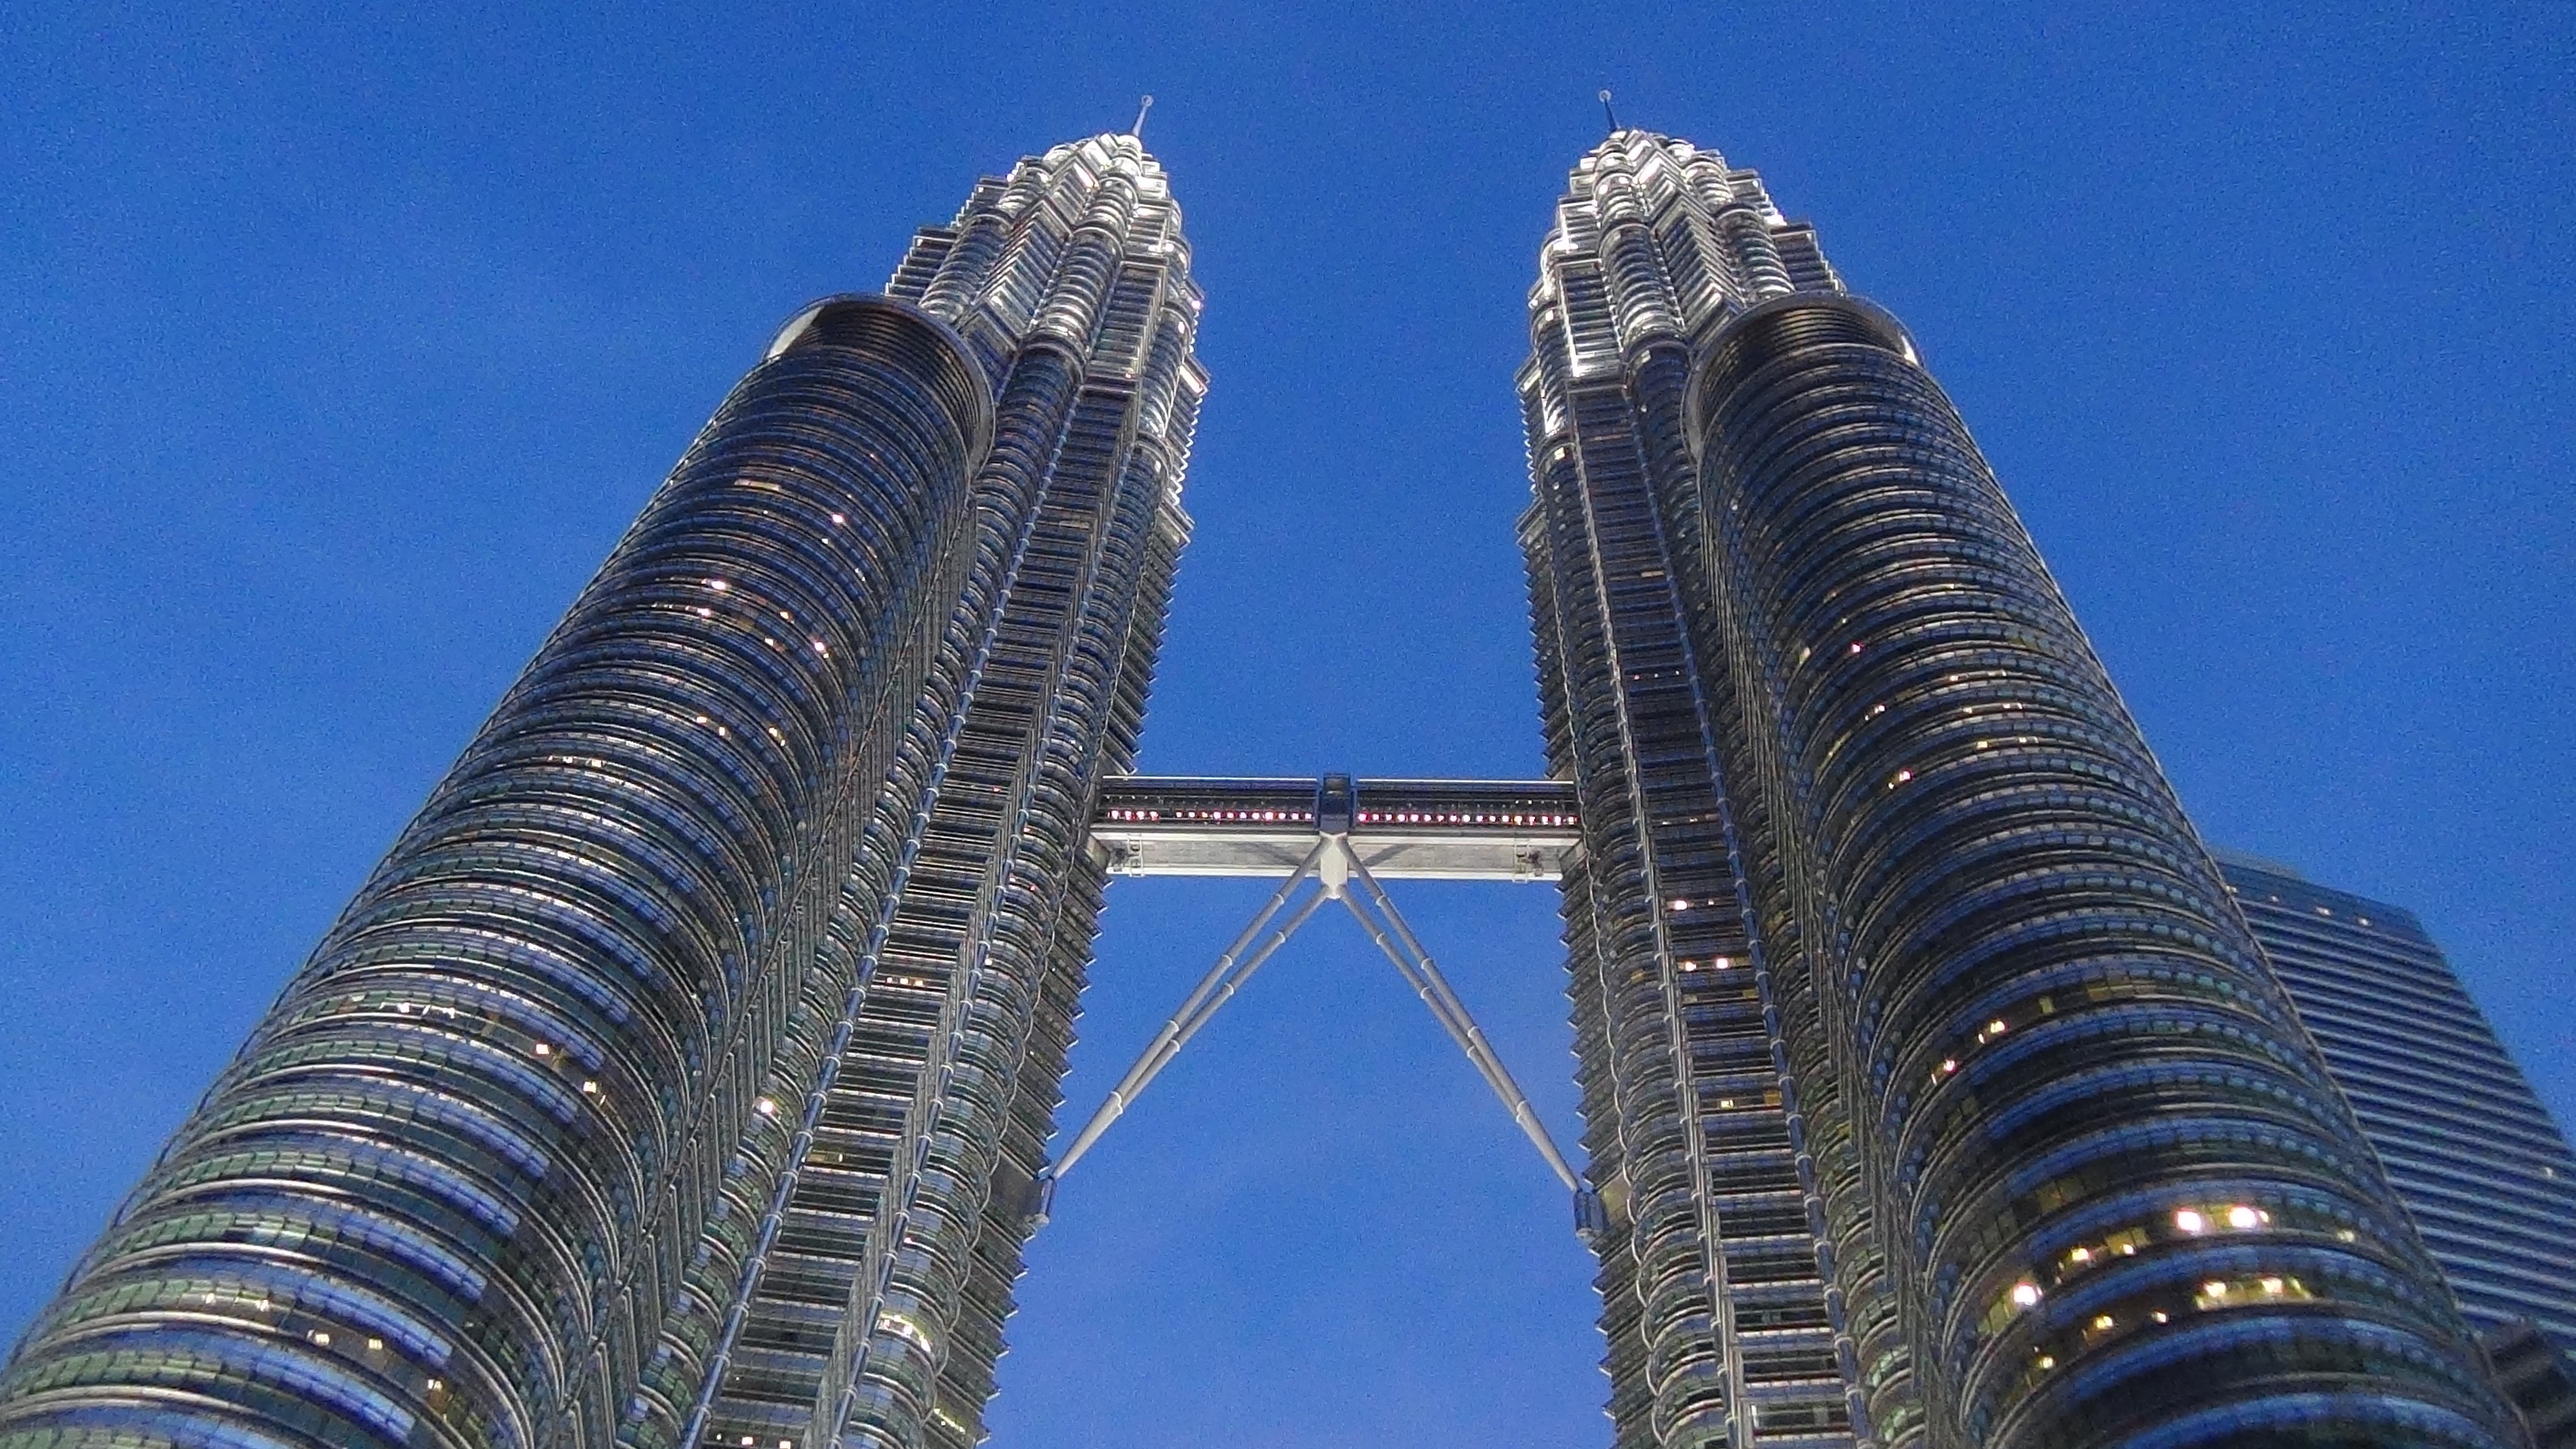
architecture, structure, building, skyscraper, tower, landmark, tower block, towers, spire, malaysia